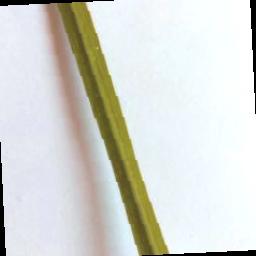
Label: Rice___Leaf_Blast